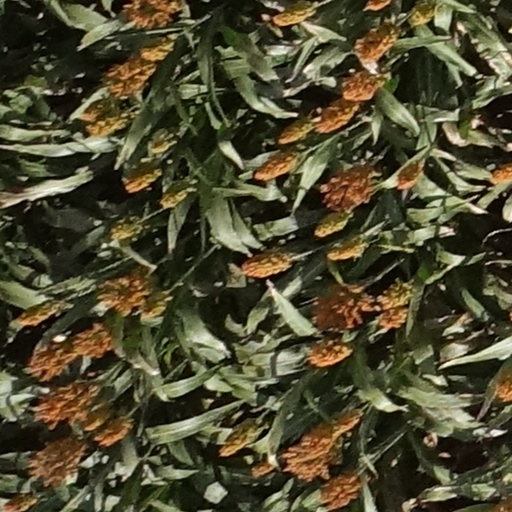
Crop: sorghum